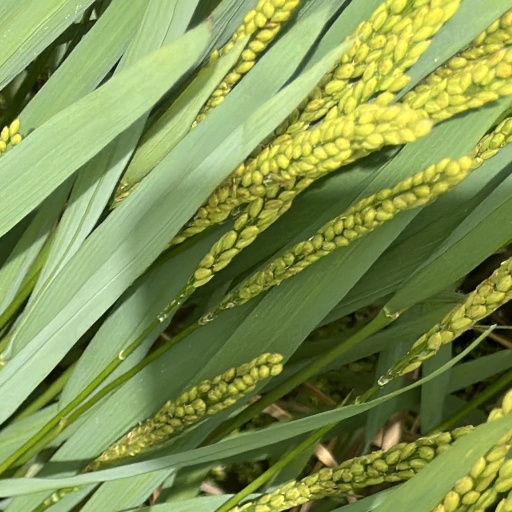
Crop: rice